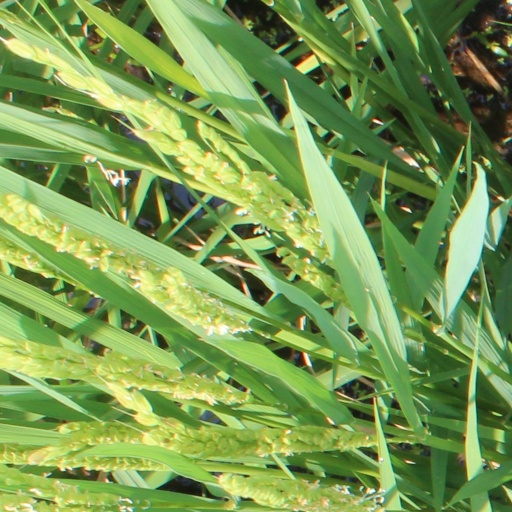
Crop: rice